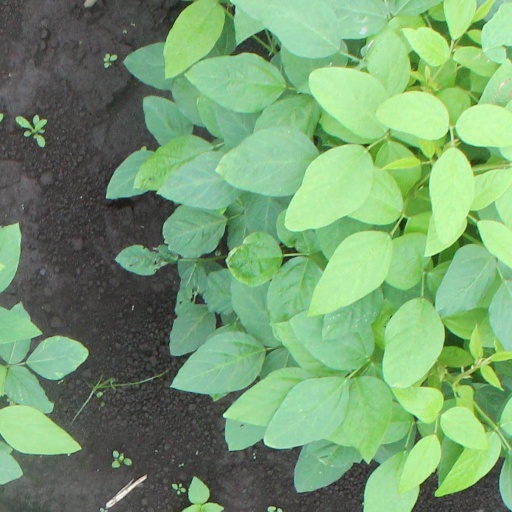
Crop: soybean